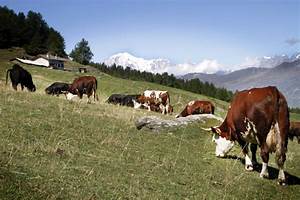
Label: cow